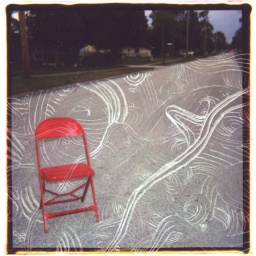
red chair project: in the street